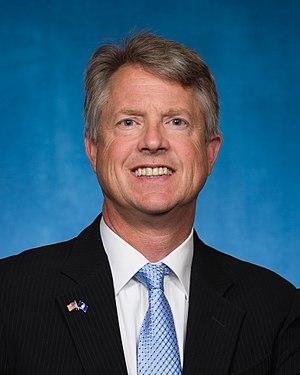
L'État du Kansas dispose de quatre représentants à la Chambre des représentants des États-Unis.
Roger Marshall, né le 9 août 1960 à El Dorado, est un homme politique américain, membre du Parti républicain et élu du Kansas à la Chambre des représentants des États-Unis depuis 2017. Il est candidat au Sénat des États-Unis lors des élections de 2020.